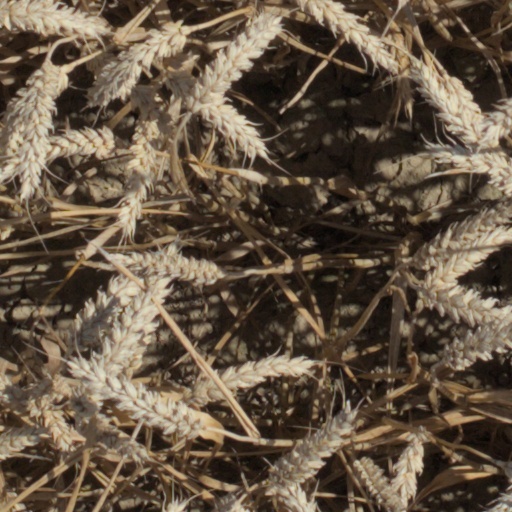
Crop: wheat